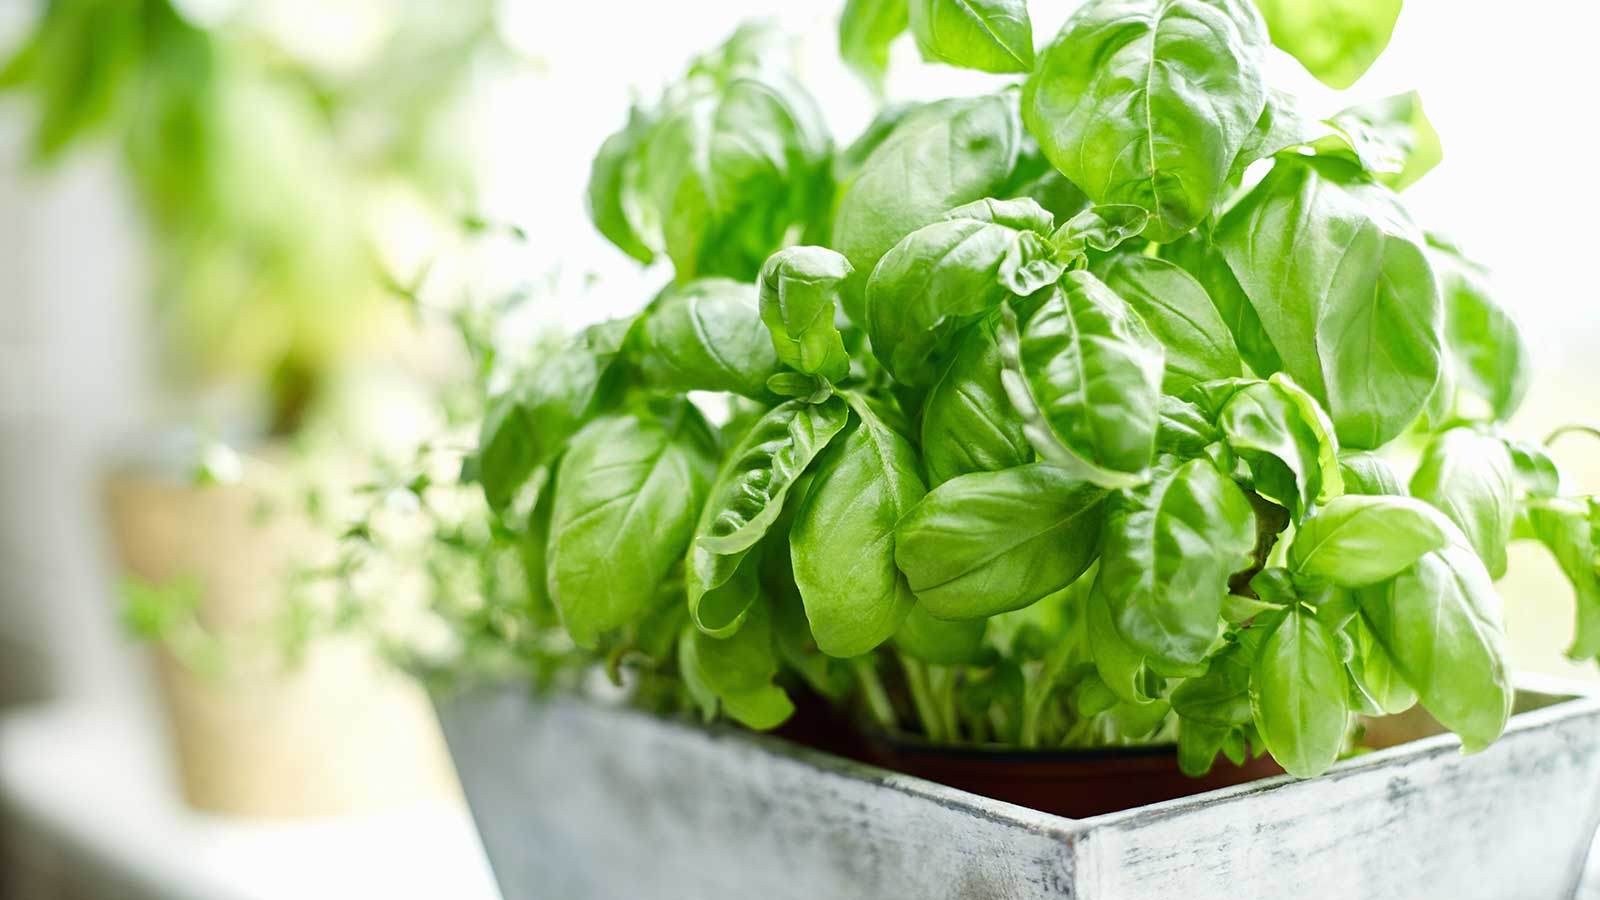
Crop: unknown
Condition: basil